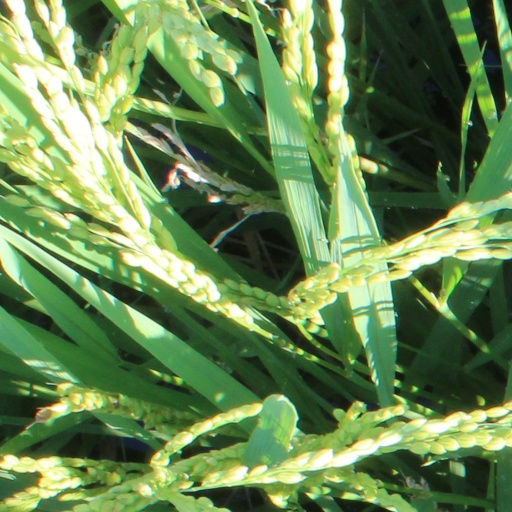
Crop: rice